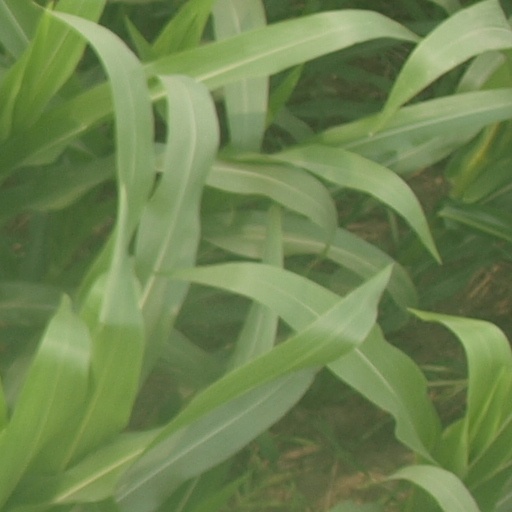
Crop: maize; corn